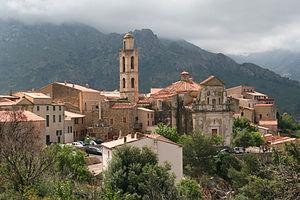
Montegrosso (Montemaggiore) - France - Corse du Sud, le village. Corsu: Montegrossu (Francia) - Corsica suprana, u paese.
Montegrosso est une commune française située dans la circonscription départementale de la Haute-Corse et le territoire de la collectivité de Corse. Elle est issue de la fusion des villages de Montemaggiore, Lunghignano et Cassano dans les années 1970. Elle appartient à l'ancienne piève de Pino, en Balagne.